Kamil Stoch

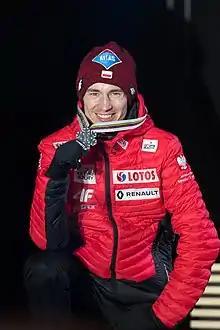
Stoch after medal ceremony of the FIS Nordic World Ski Championships 2019 in Seefeld

On 4 February 2018, Stoch won overall classification in the newest tournament Willingen Five 2018. He won qualifications and took 4th and 2nd place in the following competitions.